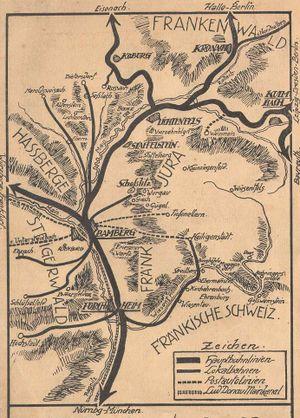
Carte routière de la Haute-Franconie de l'année 1912 Italiano: Mappa stradale dell'Alta Franconia del 1912
Schlüsselfeld est une ville au sud-ouest de l'arrondissement haute-franconien de Bamberg en Allemagne.
La Rodach, appelée jusqu'à la confluence la Zahme Rodach pour la distinguer de son affluent, la Wilde Rodach, est elle-même un affluent de rive droite du Main, long de 53 km, dans l'ouest du plateau de Frankenwald. Jusqu'au XIXᵉ siècle, c'est sur cette rivière qu'étaient chargées les grumes destinées aux Pays-Bas. L’affluent homonyme de l’Itz est également une rivière de la région.
La forêt de Franconie est une chaîne de montagnes érodée du Nord-Est de la Franconie, dont l'altitude s'échelonne entre 300 et 795 m d'altitude, et qui s'étend sur une superficie de 925 km². Le point culminant est le Döbraberg. Certaines parcelles se rattachent à la Thuringe et forment le prolongement sud-est de la forêt de Thuringe.